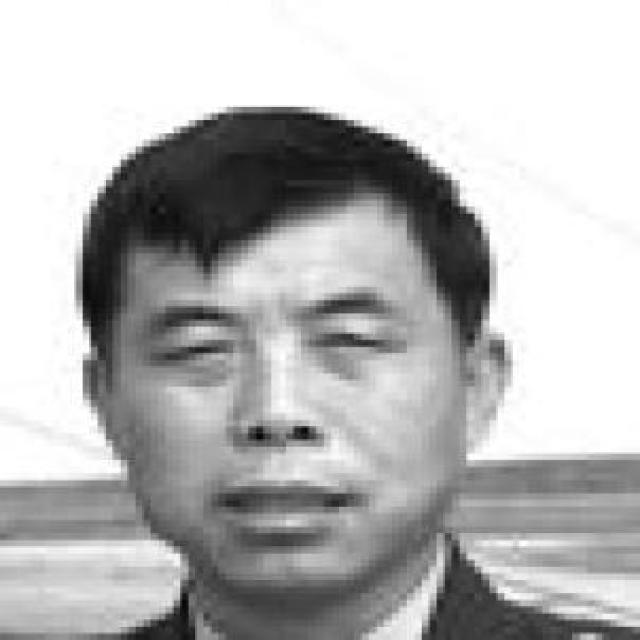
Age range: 45-64